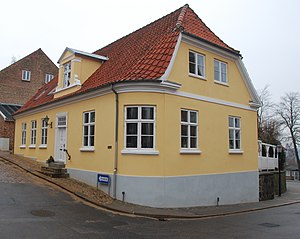
Viborgs Middelalderlige Katedralskole
Viborgs Middelalderlige Katedralskole i marts 2011.
Den fredede bygning ""Viborgs Middelalderlige Katedralskole"" i Viborg."